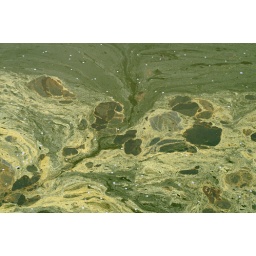
The infamous yellow pollen that accumulated in Kildaire Farms lake after heavy rains. Cary, NC Spring 2007.